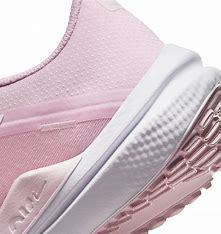
Brand: Nike
Model: Winflo 10